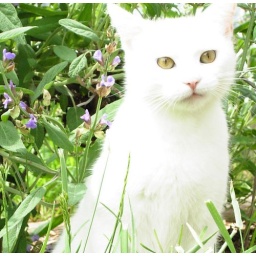
she was just sitting there in the sage watching her little girls venture out.